Grevillea acerata

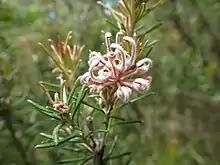
In the Gibraltar Range National Park

Grevillea acerata is a species of flowering plant in the family Proteaceae. It is endemic to New South Wales, Australia. It is a spreading shrub with more or less linear leaves and groups of woolly cream-coloured to grey flowers in groups on the ends of the branches. It is similar to "Grevillea sphacelata" and is only known from the Gibraltar Range National Park and nearby Glen Elgin.